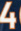
Number: 4